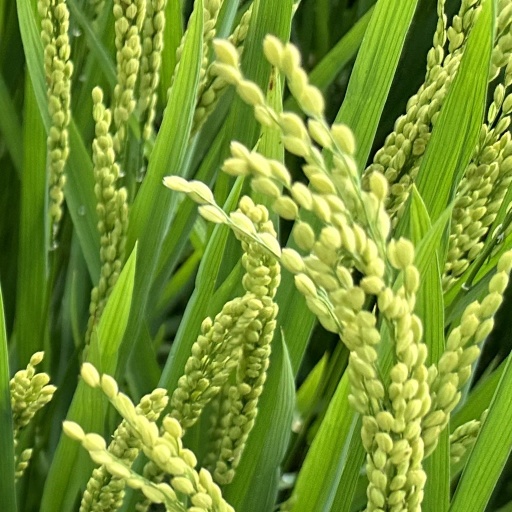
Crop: rice